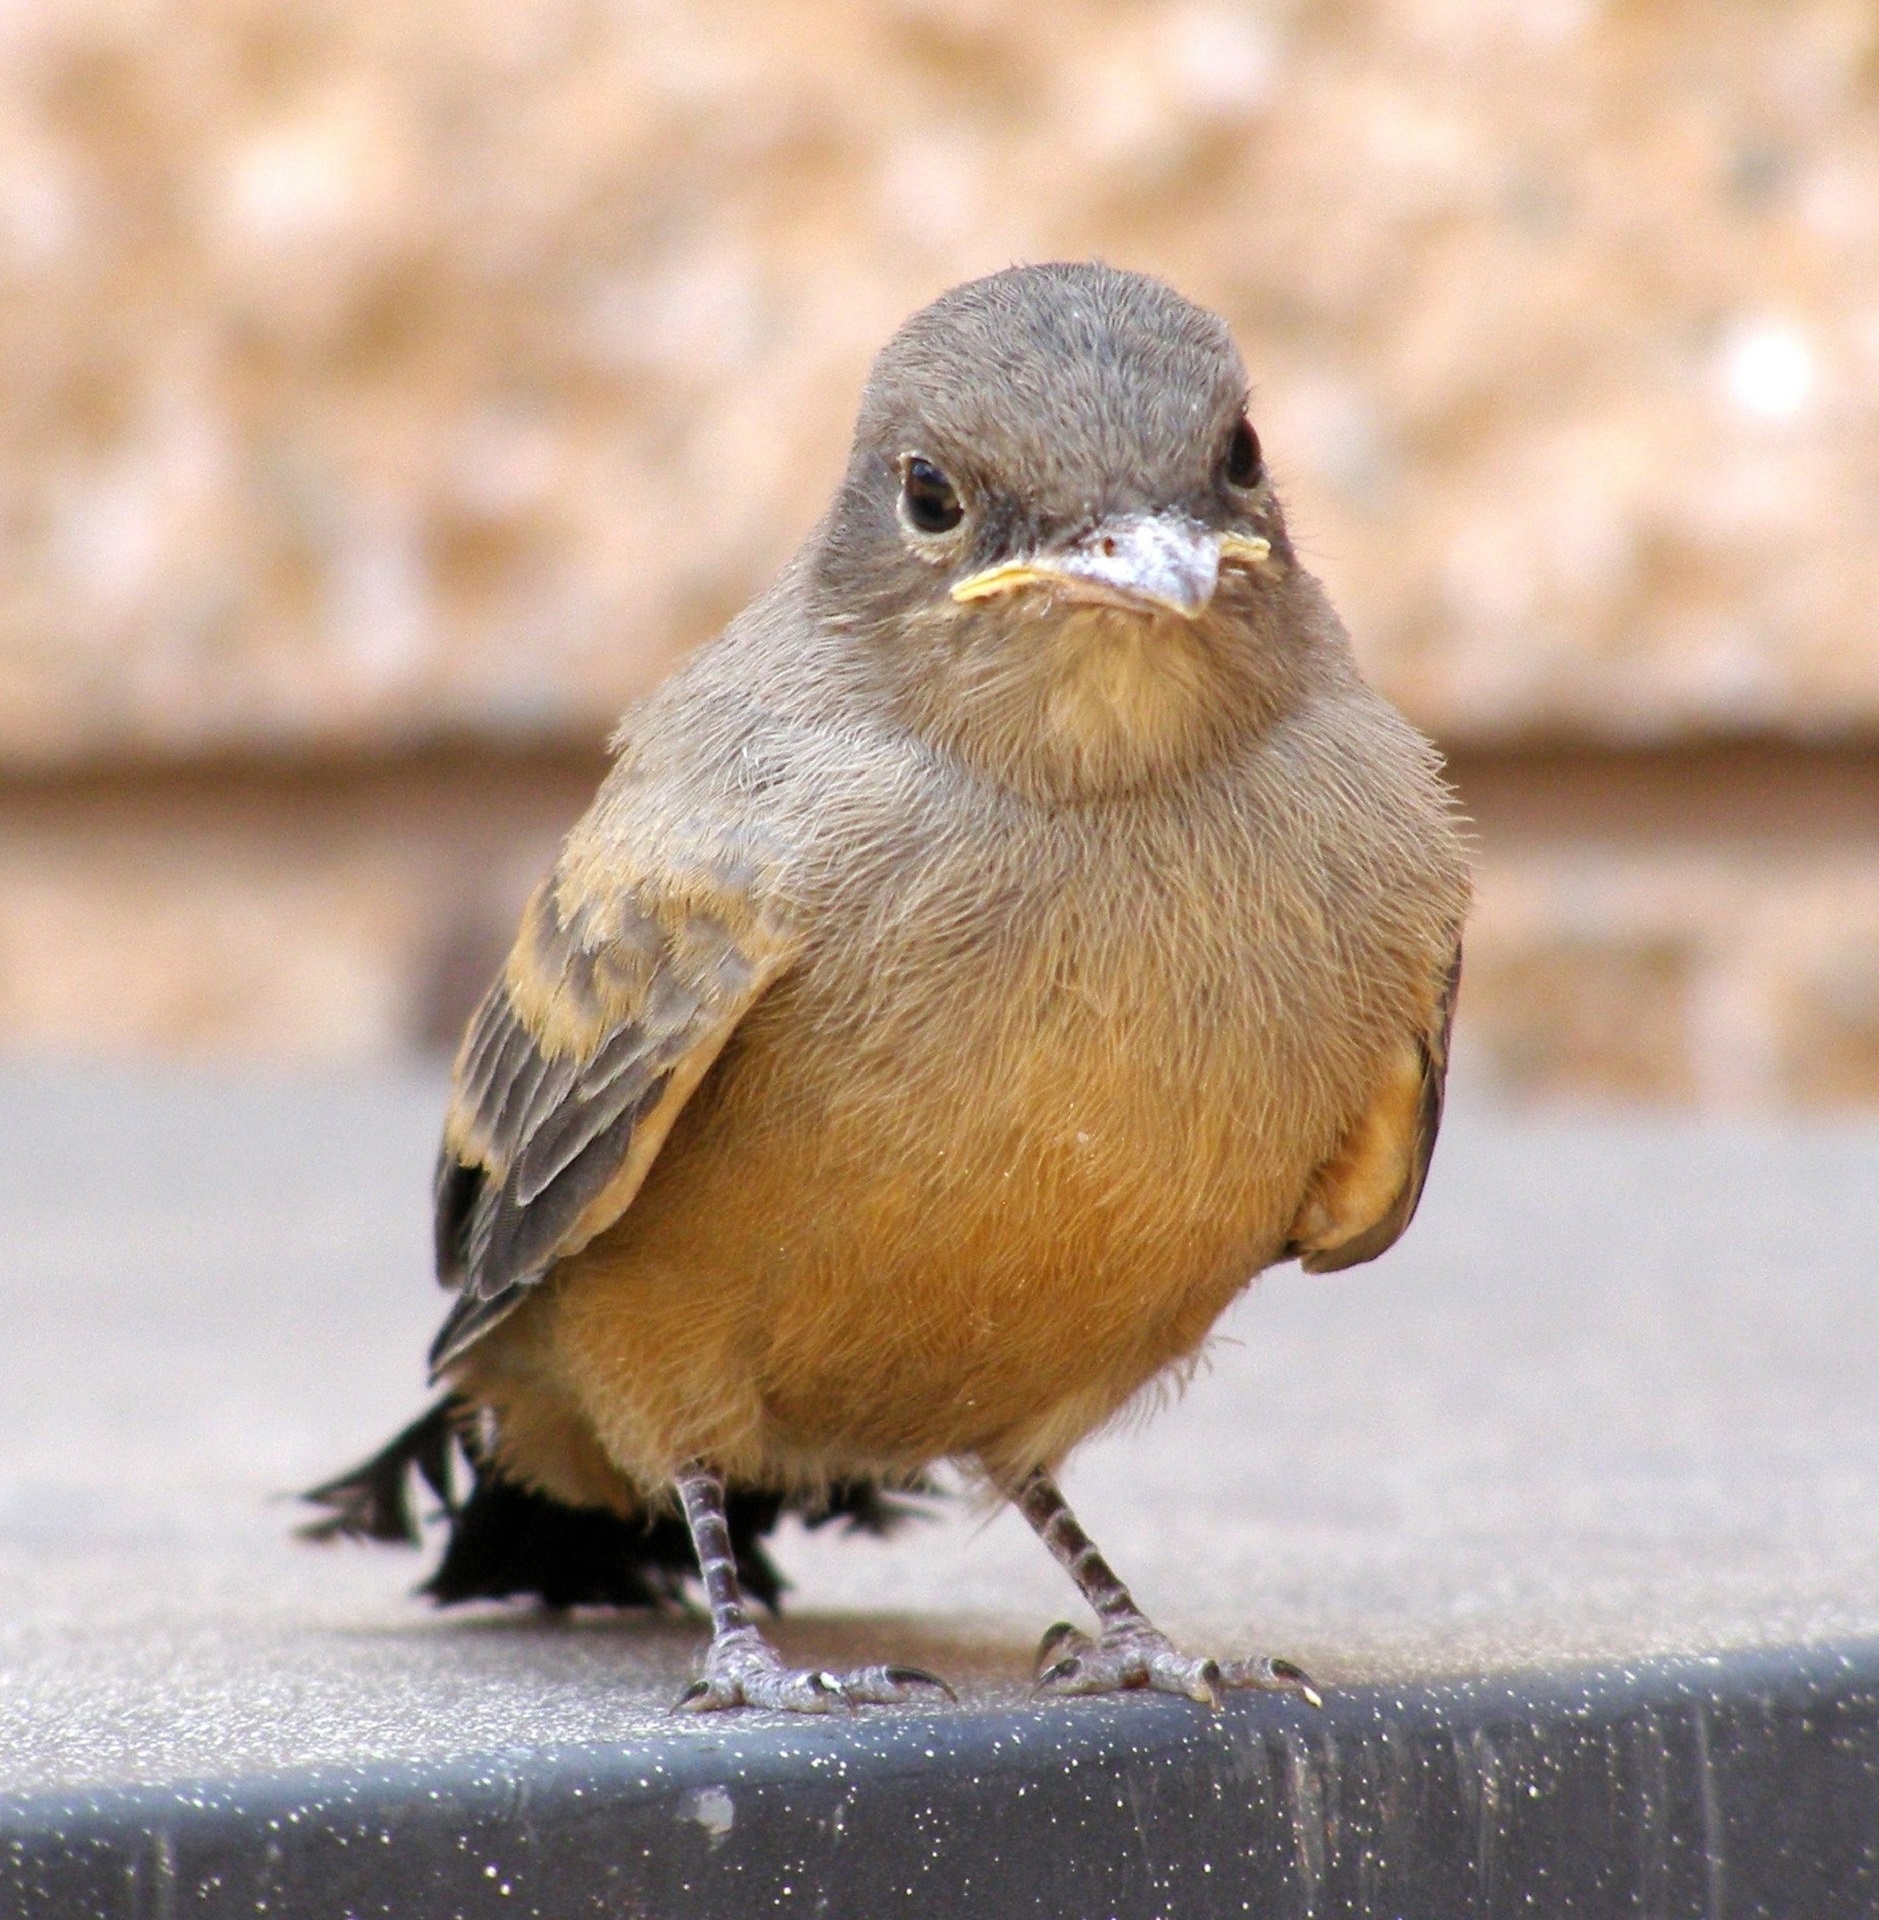
nature, bird, looking, wildlife, standing, portrait, beak, close, robin, fauna, outdoors, vertebrate, sparrow, finch, watching, perched, brambling, house sparrow, old world flycatcher, say's phoebe, perching bird, emberizidae, cinclidae, ortolan bunting